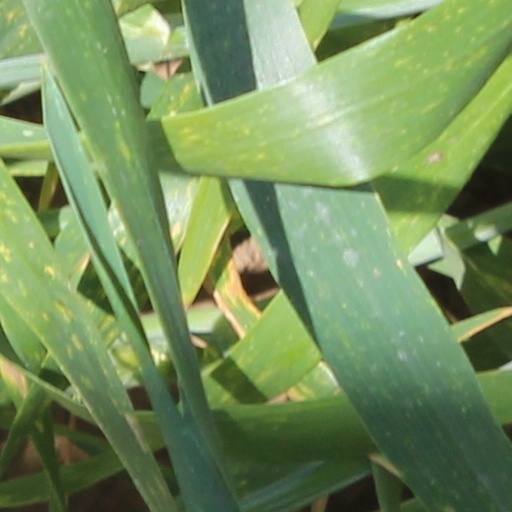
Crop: wheat